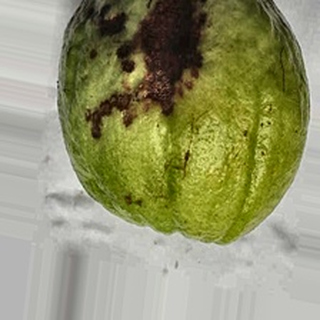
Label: guava_anthracnose